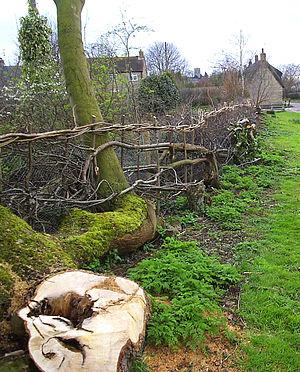
On appelle bocage une région rurale où les champs cultivés et les prés sont enclos par des levées de terre ou talus portant des haies et taillis, et des alignements plus ou moins continus d'arbres et arbustes sauvages ou fruitiers. Cette végétation haute de 1 à 20 mètres marque généralement les limites de parcelles qui sont de tailles inégales et de formes différentes. Paysage agraire identitaire, l'habitat bocager y est souvent dispersé sous formes de fermes et de hameaux. Des formes bocagères se sont développées sous différentes latitudes et époques.
Le plessage est une technique traditionnelle de taille et tressage des haies vives afin de créer une clôture végétale naturelle. Une haie plessée est constituée en fendant, à proximité du sol, les troncs des arbustes ou en taillant et entrelaçant autour de pieux les rameaux des arbrisseaux qui la constituent. Les branches des arbustes fendus sont inclinées et tressées avec des piquets espacés ou bien avec certains arbustes laissés verticaux. Les rameaux sont pliés à l’horizontale et tressés de la même manière.